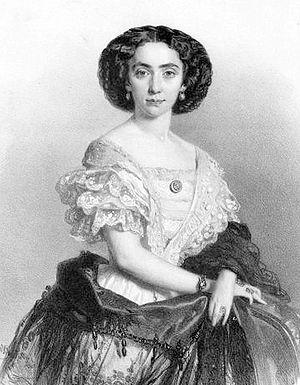
Róza Csillag, née Rosa Goldstein le 23 octobre 1832 et morte le 20 février 1892, est une chanteuse austro-hongroise mezzo-soprano d'opéra.
Eduard Kaiser, né le 22 février 1820 à Graz et mort le 30 août 1895 à Vienne, est un artiste peintre autrichien et lithographe, tout comme son frère Alexander Kaiser.